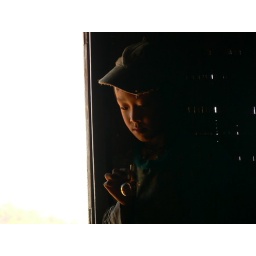
young boy in his house (all made of bamboo), at Hill tribe's vilage between Kalaw and Inle lake